Racism in Israel

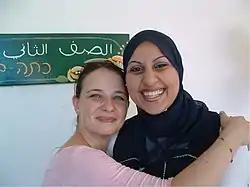
Jewish and Arab teachers at , a network of bilingual schools that aims to promote coexistence between the Arab and Jewish populations of Israel

Israel is a signatory of the Convention against Discrimination in Education, and ratified it in 1961. The convention has the status of law in Israeli courts. Israeli Pupils’ Rights Law of 2000 prohibits discrimination of students for sectarian reasons in admission to or expulsion from educational institutions, in establishment of separate educational curricula or holding of separate classes in the same educational institution.